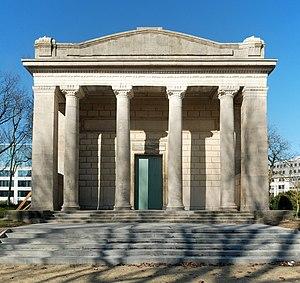
Belgique - Bruxelles - Pavillon des Passions humaines (architecte Victor Horta - 1890-1897)
Le pavillon des Passions humaines, également appelé pavillon Horta-Lambeaux, est un bâtiment de style néo-classique édifié par l'architecte Victor Horta dans le parc du Cinquantenaire à Bruxelles en Belgique. Il est géré par les Musées royaux d'art et d'histoire.
Le baron Victor Horta, né le 6 janvier 1861 à Gand et mort le 8 septembre 1947 à Bruxelles, est un architecte belge.